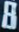
Number: 8